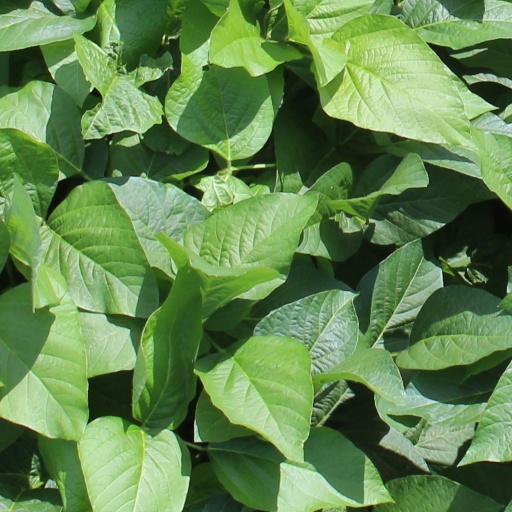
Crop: soybean